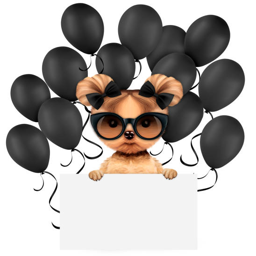
funny animal keep a banner with balloons